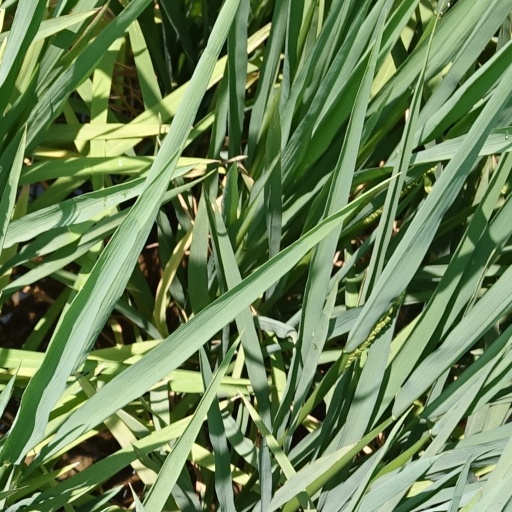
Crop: rice